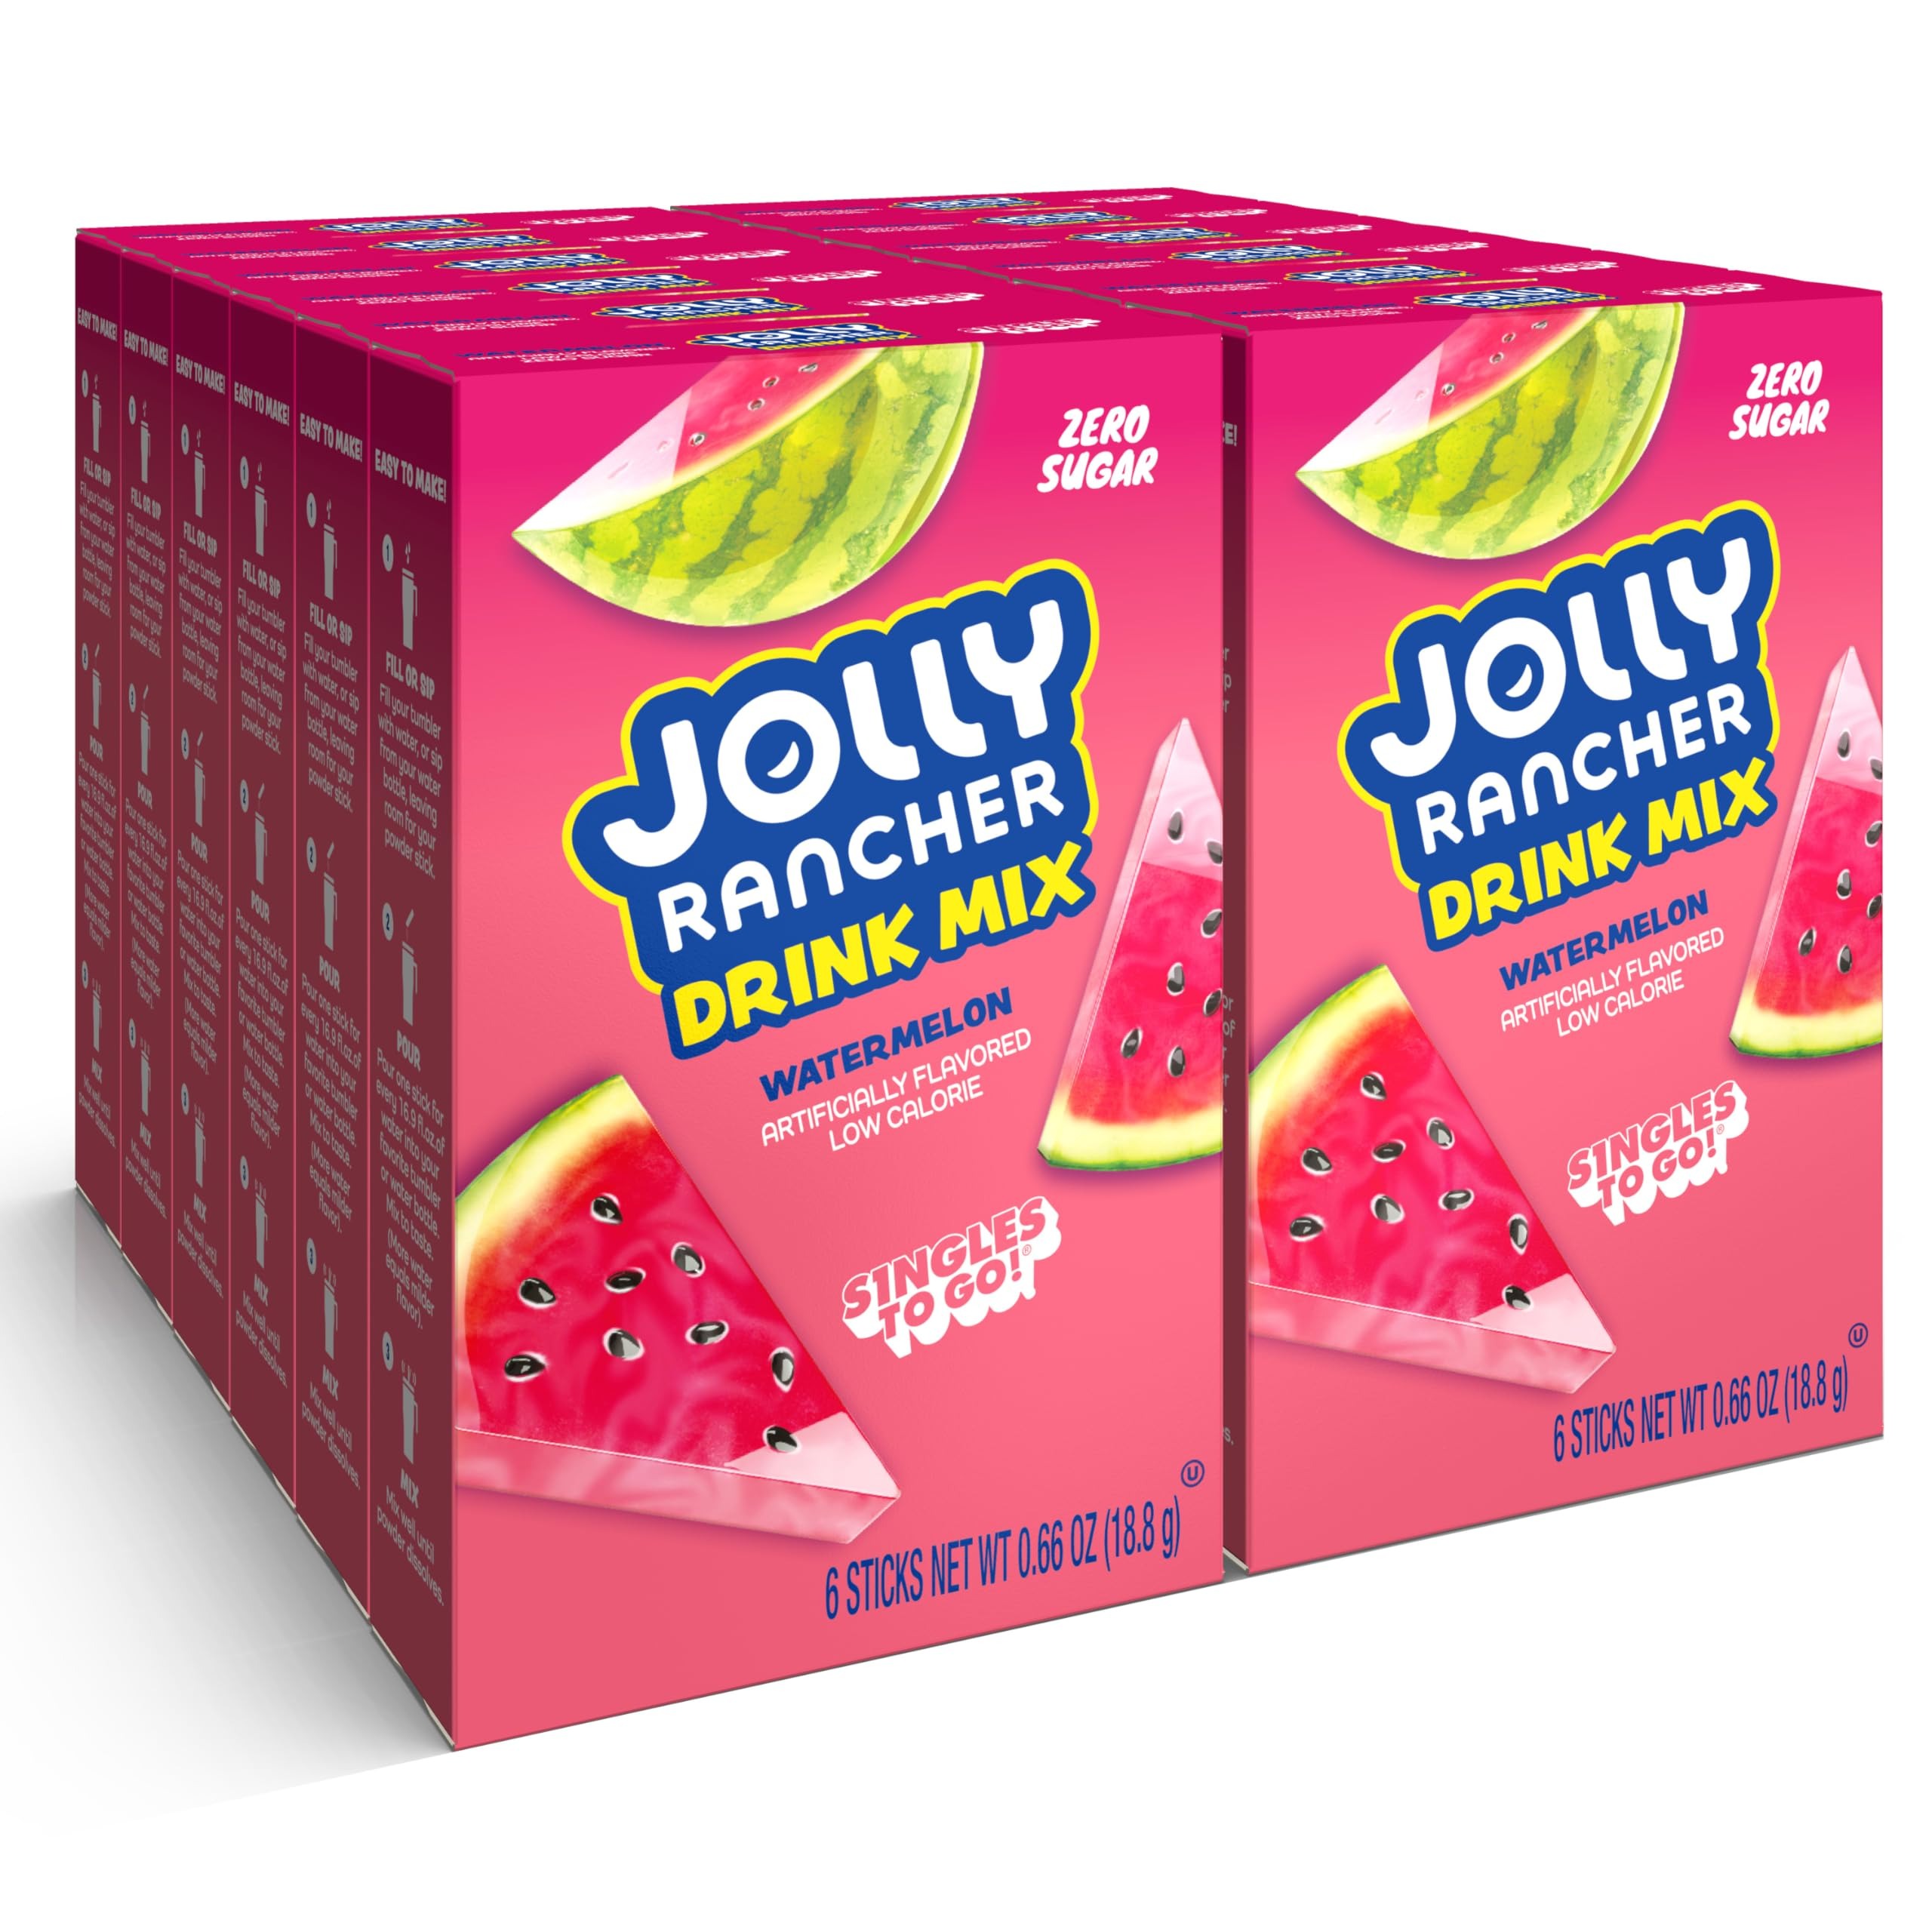
Item Name: Jolly Rancher Singles To Go Powdered Drink Mix, Watermelon, 12 Boxes with 6 Packets Each - 72 Total Servings, Sugar-Free Drink Powder, Just Add Water, 0.66 Ounce (Pack of 12)
Bullet Point 1: 72 TOTAL SERVINGS: With this package of 12 boxes (6 drink packets in each box), you can enjoy 72 delicious single servings of Jolly Rancher Singles To Go that are surging with the bold fruit flavor of your favorite candy in every sip.
Bullet Point 2: SUGAR FREE: Craving Jolly Ranchers but don't want the calories & sugar? Jolly Rancher Singles To Go are a delicious way to keep your family hydrated while enjoying the same bold fruit flavor of a Jolly Rancher. Each sugar free serving has only 5 calories.
Bullet Point 3: QUICK AND CONVENIENT: Now you can take the refreshing taste of Jolly Rancher anywhere you go. Each serving of Jolly Rancher’s drink mix is perfect for the average water bottle – just sip, pour, shake & enjoy!
Bullet Point 4: ENHANCE YOUR DAY: Throw a Jolly Rancher Singles to Go into your lunch, gym bag, backpack, or pocket so you can enjoy a bold fruit flavor any time of the day. Perfect for the on-the-go lifestyle and can turn plain water into a satisfying treat!
Bullet Point 5: Allergen Information: Dairy Free
Bullet Point 6: Each Unit Count: 0.66 Oz
Value: 7.92
Unit: Ounce

Price: 12.985